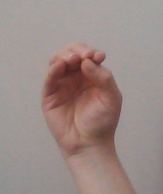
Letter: ha